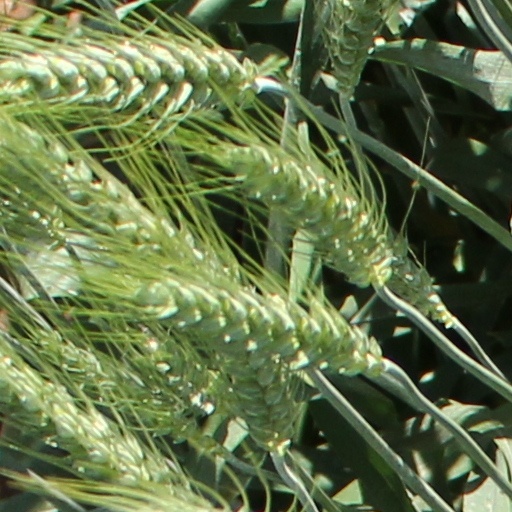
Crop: wheat